Richard Scott (settler)

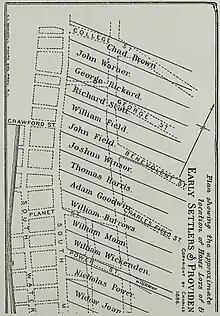
Scott's Providence land plot overlaid on contemporary map

Richard Scott was born 1607 in Glemsford, Suffolk, England, the son of clothier Edward Scott of Glemsford. Records are lacking concerning his childhood, but he appears as a young man in Berkhamsted, Hertfordshire where he was married on 7 June 1632 to Katherine Marbury, the daughter of Francis Marbury and a younger sister of Anne Hutchinson. The couple's first child was baptized in Berkhamsted in March 1634, and within months of this date the young family boarded a ship for New England. John Austin suggests that they sailed on the "Griffin", but Robert Anderson rejects that hypothesis, stating that Scott was admitted to the Boston church on 28 August 1634 while the "Griffin" did not land until several weeks later.